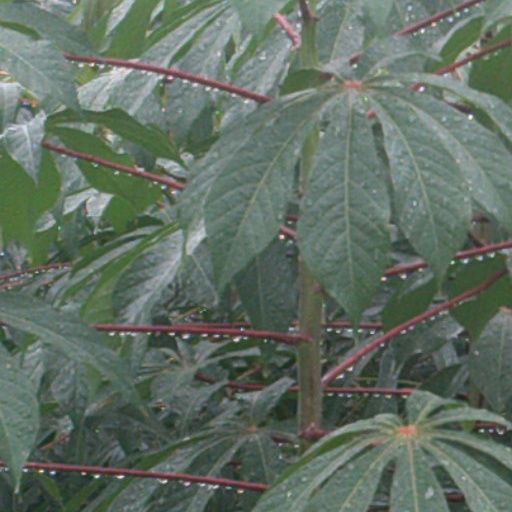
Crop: cassava